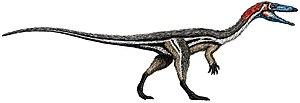
Mourèze est une commune française située dans le département de l'Hérault en région Occitanie.